Room Run Railroad

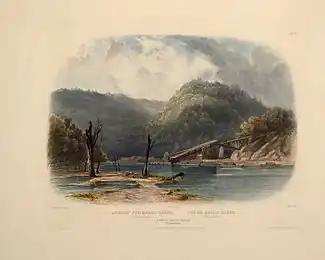
The Lehigh River at Nesquehoning Creek and Lausanne Township in Northeastern Pennsylvania; coal was delivered into wharves located in Mauch Chunk in present-day Jim Thorpe.

The Room (or Rhume) Run Railroad was an early American gravity railroad with self-acting planes. It was built by the Lehigh Coal and Navigation Company to transport coal from the Room Run Mine in Nesquehoning, Pennsylvania to landings at Mauch Chunk on the Lehigh River so it could be shipped on the Lehigh Canal to the Delaware River at Easton, Pennsylvania to markets in Philadelphia or New York City via the Delaware or Morris Canals.